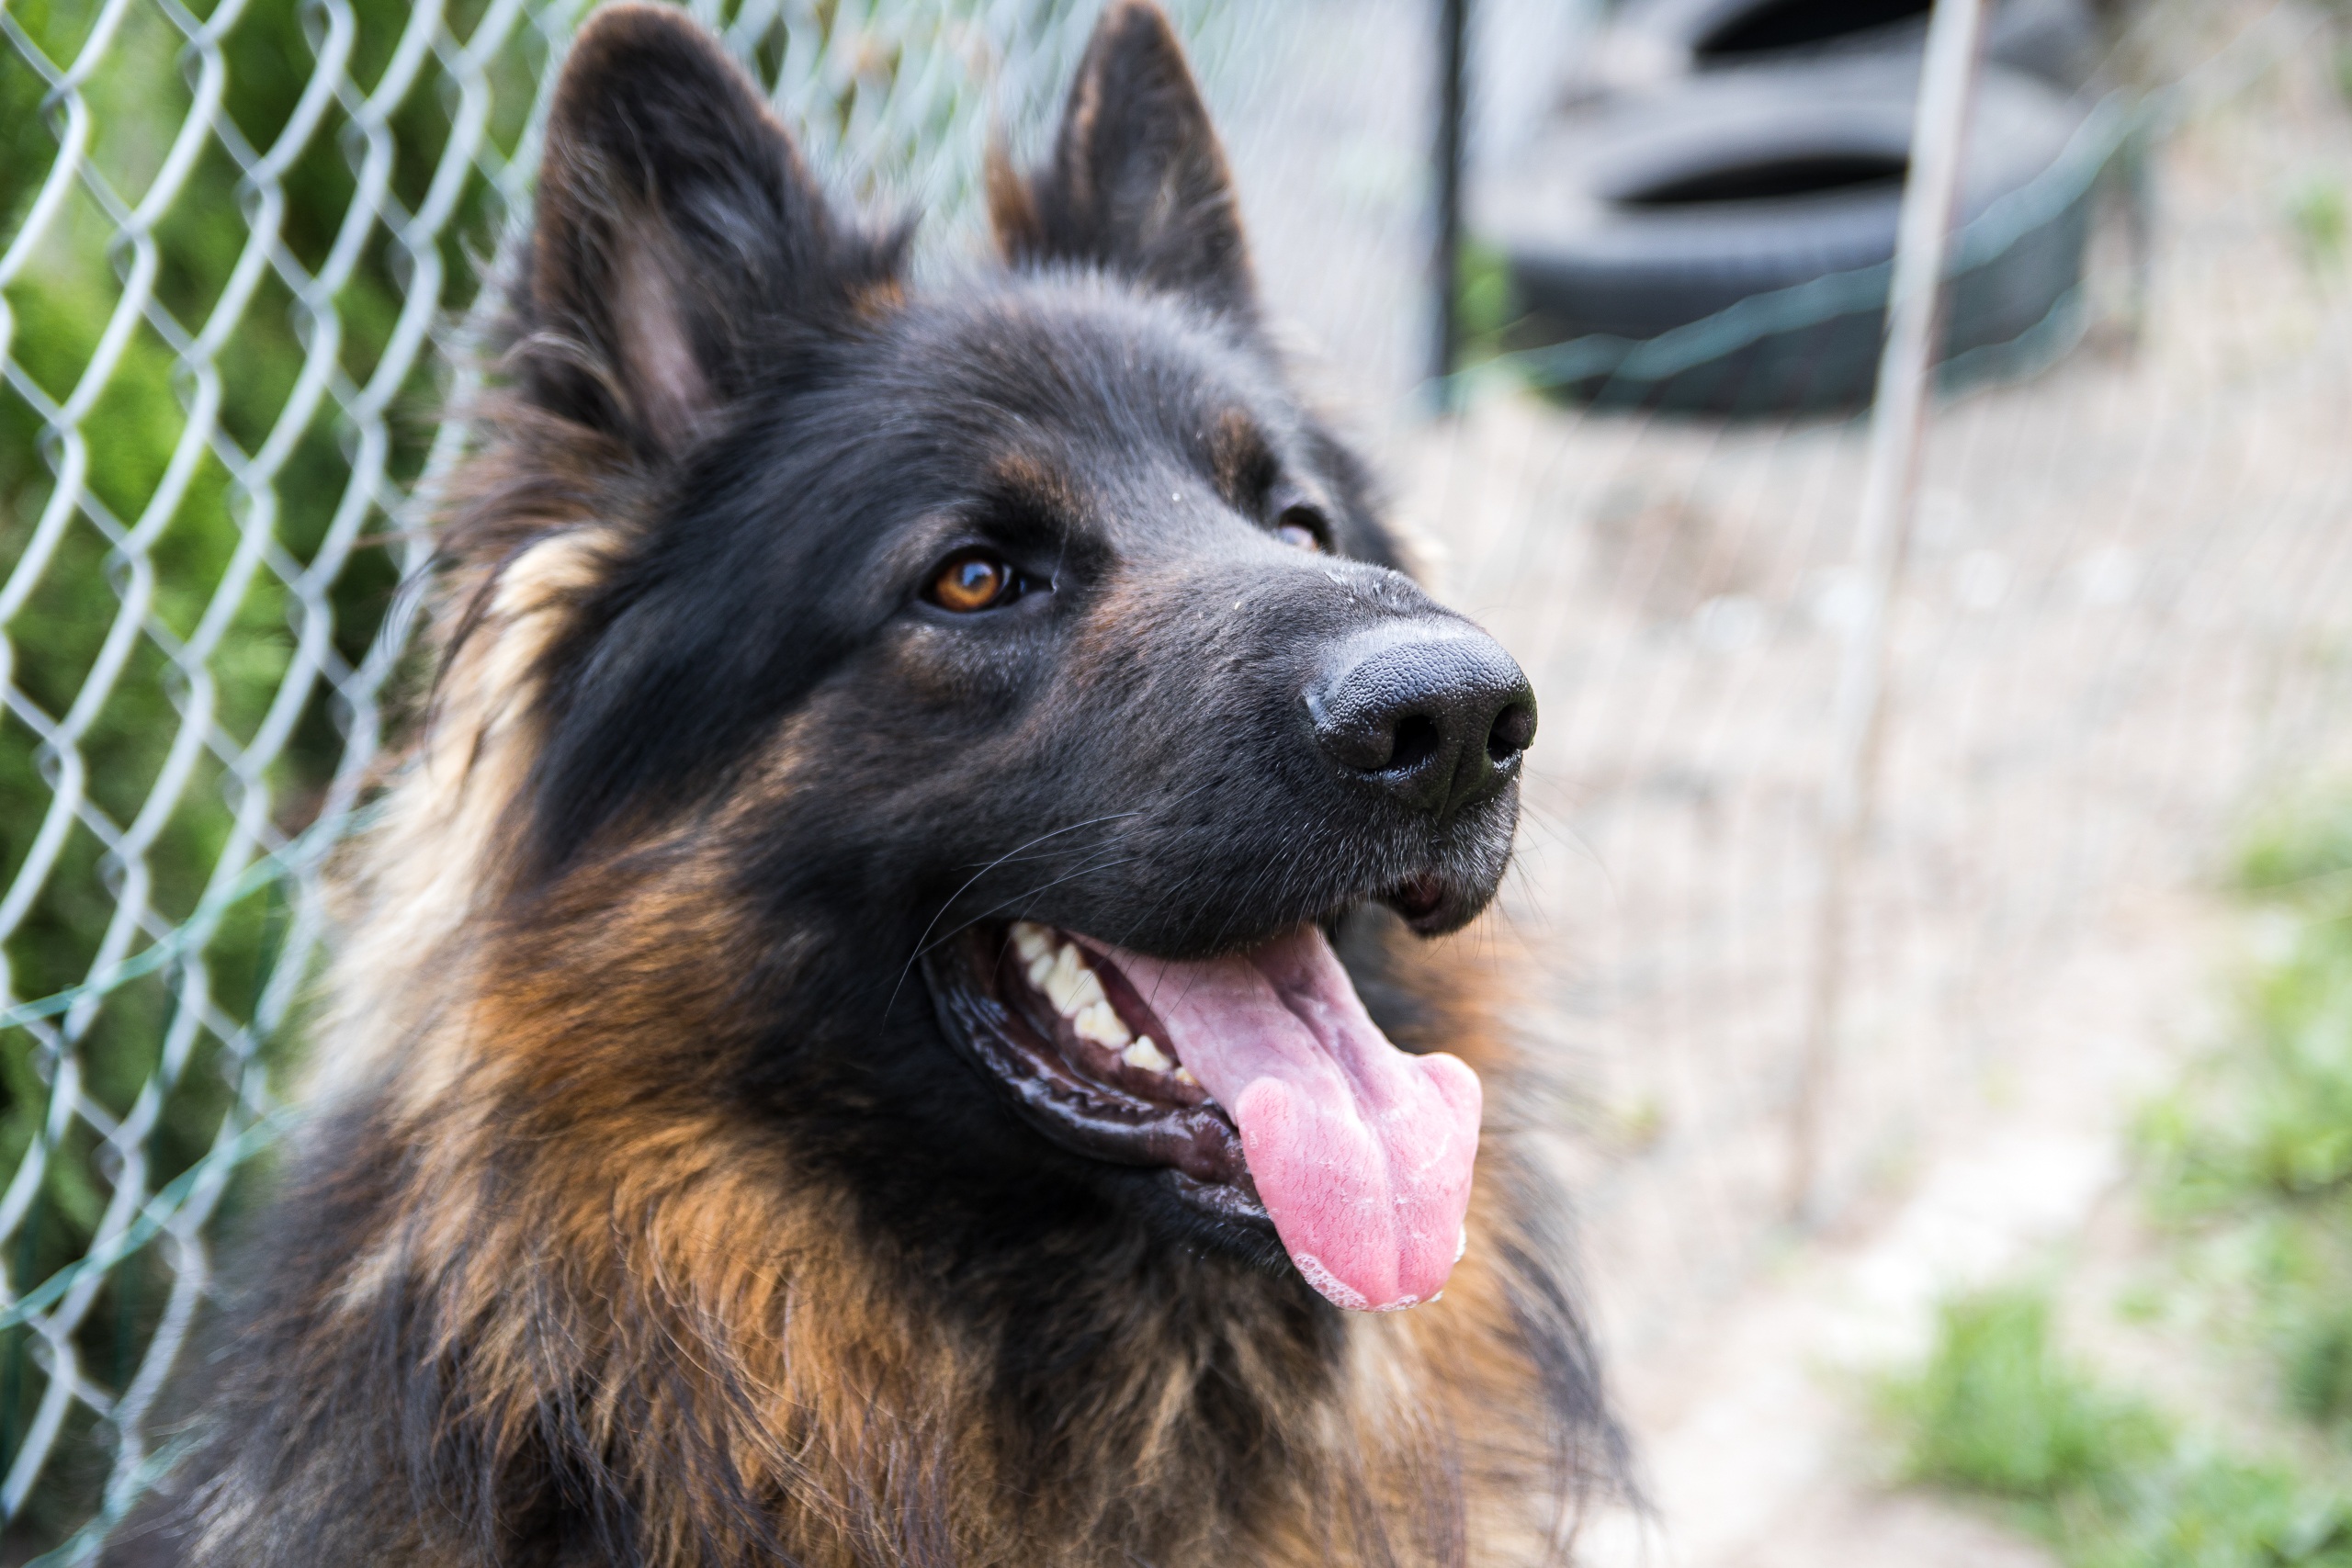
dog, animal, fur, coat, mammal, friend, german shepherd, eyes, ears, vertebrate, teeth, dog breed, lie, fangs, language, old german shepherd dog, long haired, alsatian, sheep dog, belgian shepherd, dog like mammal, carnivoran, dog breed group, dog crossbreeds, shiloh shepherd dog, eurasier, german shepherd dog, bohemian shepherd, tervuren